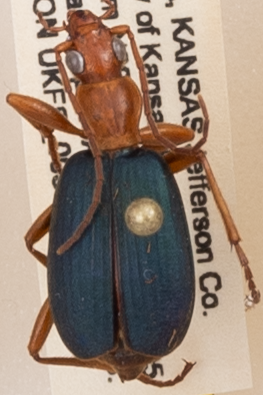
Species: Brachinus alternans
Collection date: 2020-08-04
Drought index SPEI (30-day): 0.992
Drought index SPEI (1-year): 1.382
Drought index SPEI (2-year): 2.09